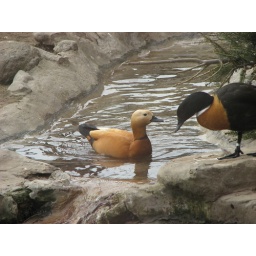
more ducks swimming around. Taken at Rosemond Gifford Zoo, in Syracuse, NY